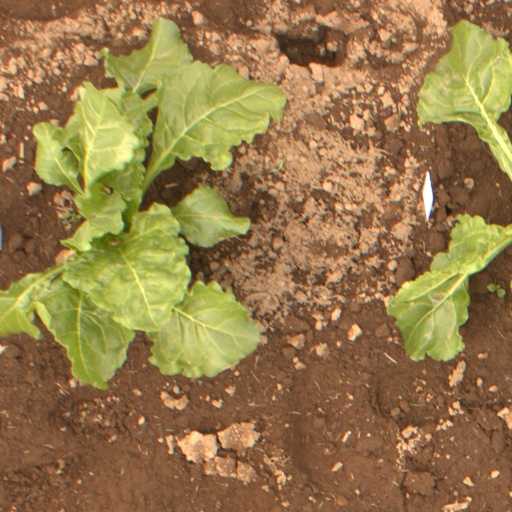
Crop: sugar beet